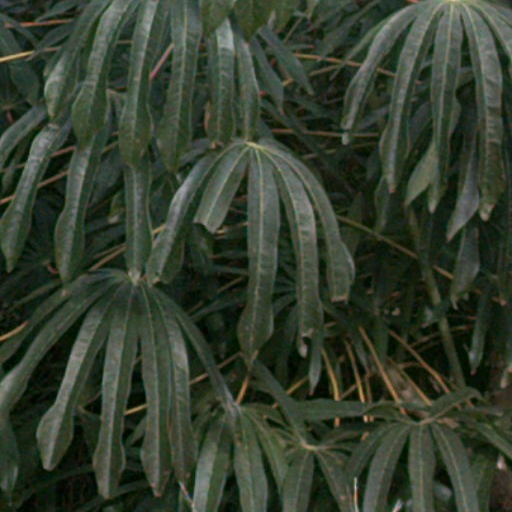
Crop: cassava